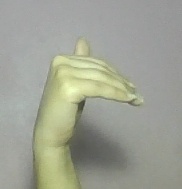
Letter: khaa